Giulio Licinio

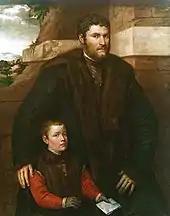
"Portrait of a Gentleman and His Son", by Giulio Licinio, 1552

Giulio Licinio (16th century) was an Italian painter of the Renaissance period. He was born in the town of Pordenone and is said to have been a nephew of the painter il Pordenone, and brother of Giovanni Antonio. He painted in Augsburg as late as 1561, and he is thought to have died there.